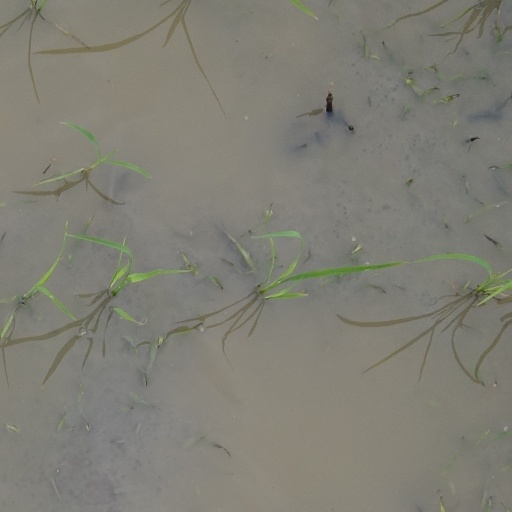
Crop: rice